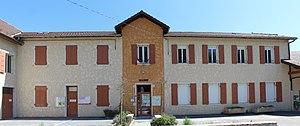
Mairie de Nattages, Parves-et-Nattages.
Nattages est une ancienne commune française, située dans le département de l'Ain en région Auvergne-Rhône-Alpes. Le 1ᵉʳ janvier 2016, elle fusionne avec la commune de Parves pour former la commune nouvelle de Parves et Nattages.